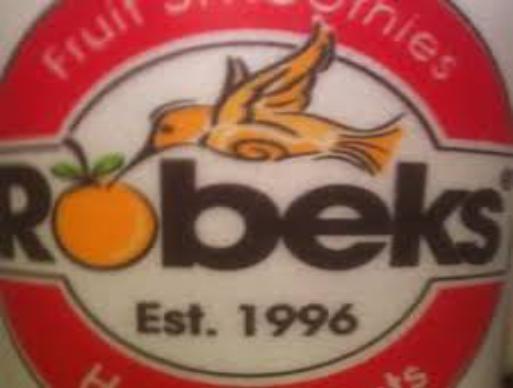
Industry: Food